List of built-in macOS apps

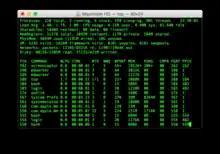
Terminal 2.11 running the top program under macOS

Terminal is a terminal emulator program, first originating in NeXTSTEP and OPENSTEP, before being carried over into Mac OS X. It provides text-based access to the operating system, in contrast to the mostly graphical nature of the user experience of macOS, by providing a command-line interface to the operating system when used in conjunction with a Unix shell, such as zsh (the default shell since macOS Catalina). The user can choose other shells available with macOS, such as the KornShell, tcsh, and bash.